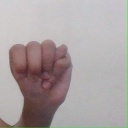
अक्षर: म